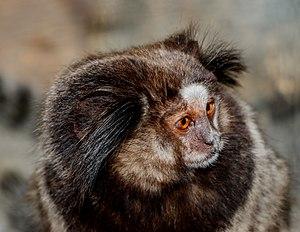
L'Ouistiti à pinceaux noirs ou Ouistiti pénicillé est une espèce de primate de la famille des Callitrichidae.